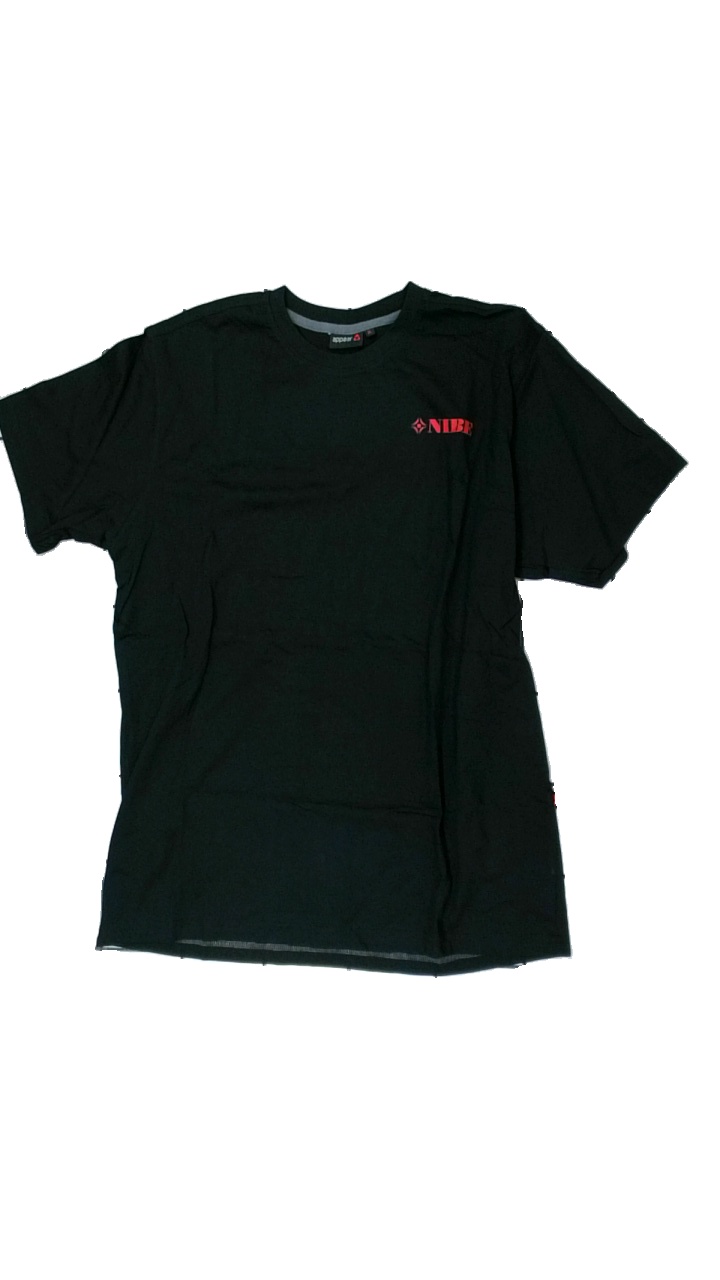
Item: T-shirt (Men)
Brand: Appear
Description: svart t-shirt med text som är reklam
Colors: Black, Red
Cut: Regular
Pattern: Other
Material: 100% cotton
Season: All
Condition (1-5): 3
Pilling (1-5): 5
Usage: Export
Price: <50